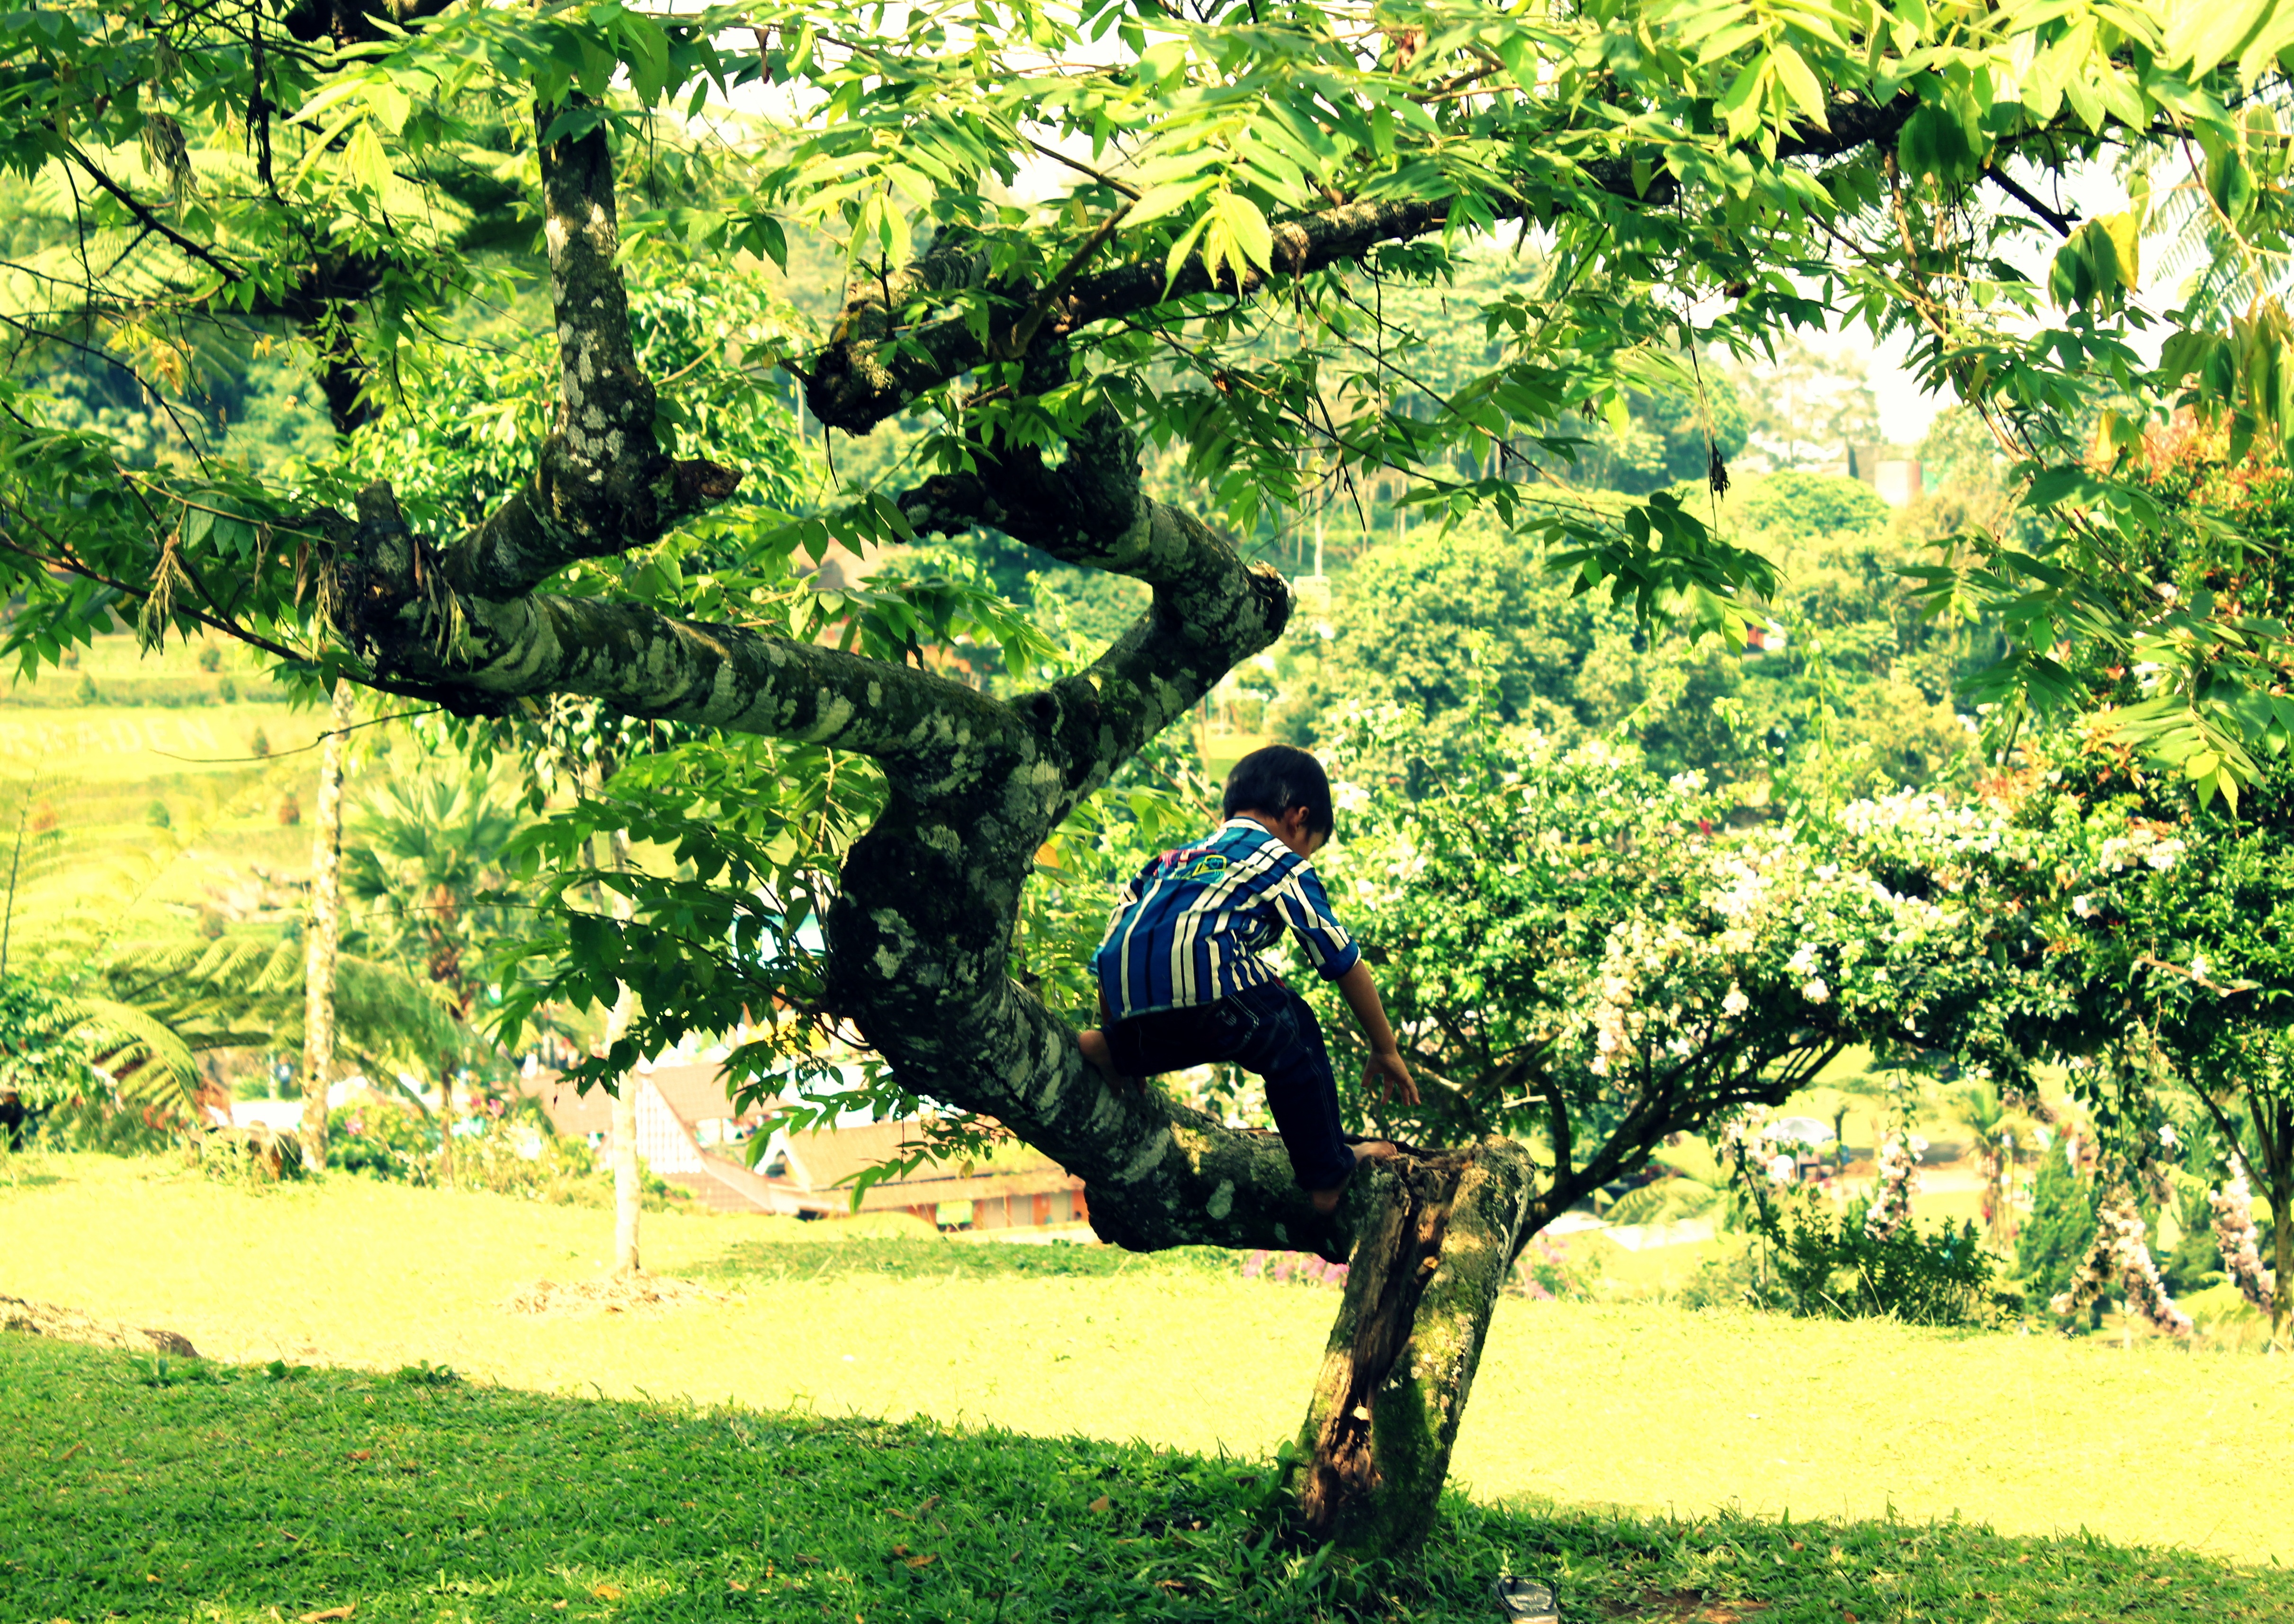
tree, nature, people, plant, farm, meadow, play, flower, boy, kid, alone, summer, green, produce, park, child, botany, climbing, playing, agriculture, garden, together, healthy, childhood, season, outdoors, outside, fun, happiness, gardening, toddler, shrub, little, funny, woodland, imaginative, gardener, bio, flowering plant, woody plant, land plant